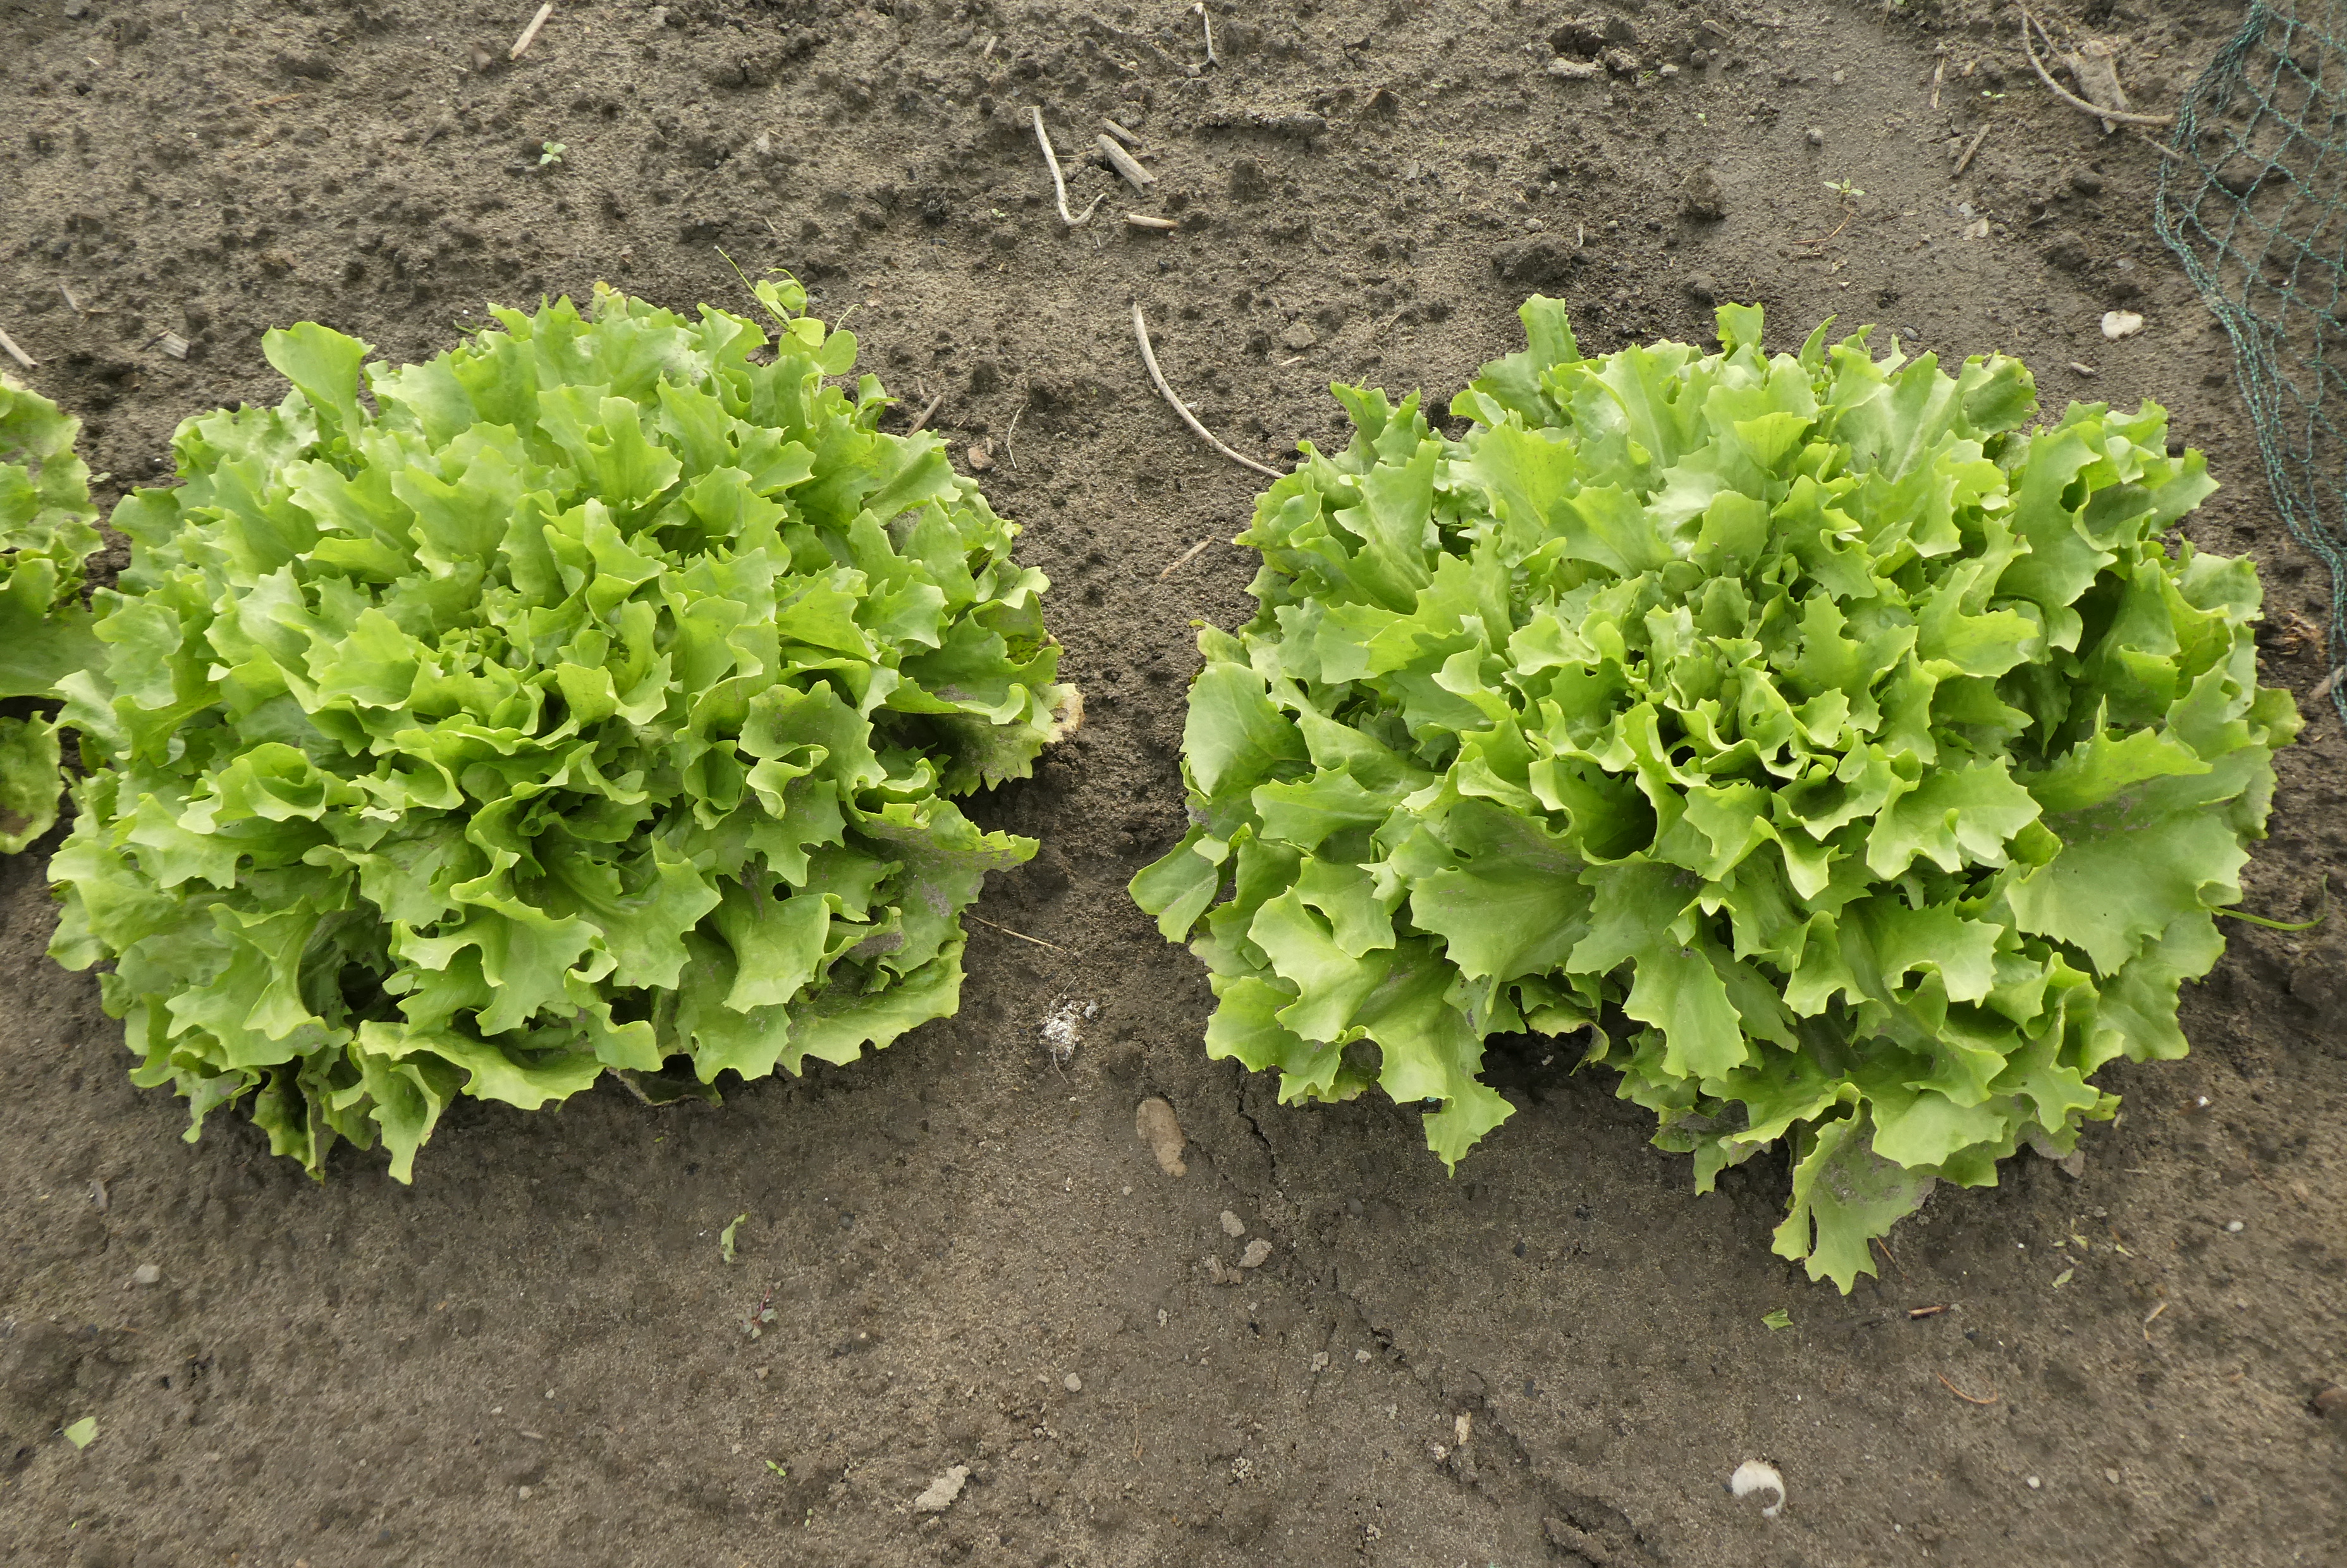
endive, leaf vegetable, lettuce, leaf, plant, soil, vegetable, herb, romaine lettuce, spring greens, produce, red leaf lettuce, rapini, annual plant, collard greens